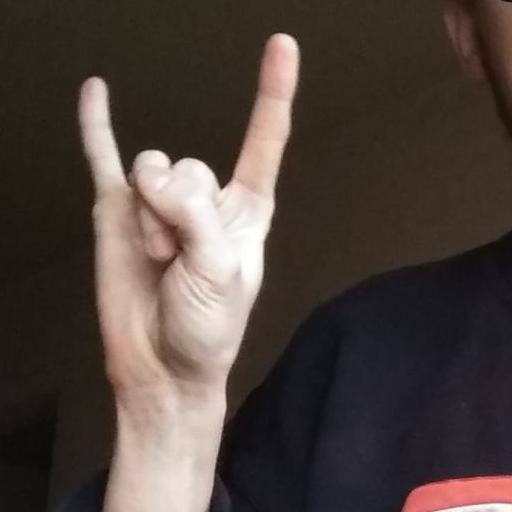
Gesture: rock